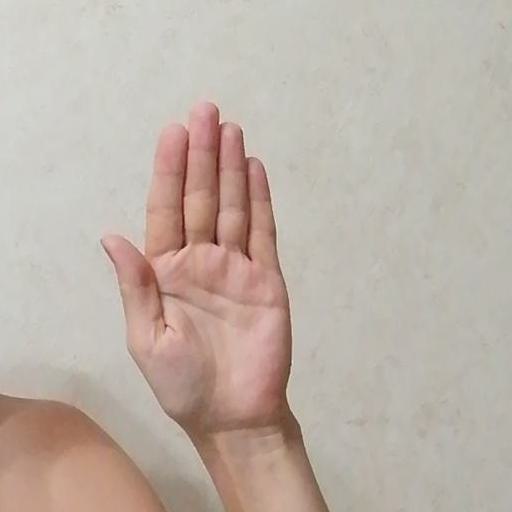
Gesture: stop